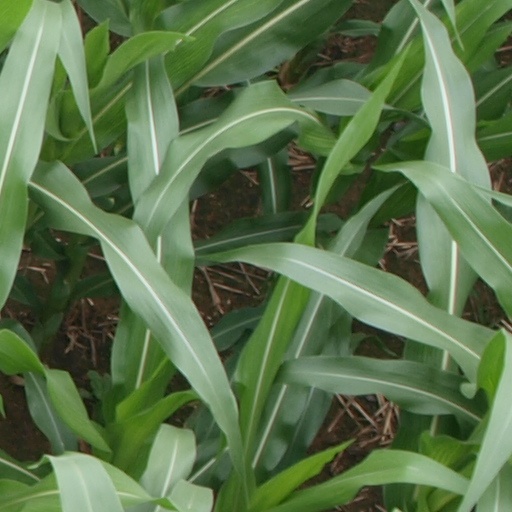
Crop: maize; corn